British Forces casualties in Afghanistan since 2001

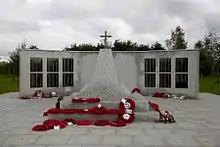
The replica of the memorial from Camp Bastion at the National Memorial Arboretum.

On 22 February, Private Joseph Berry, aged 21, from 2nd Battalion, The Parachute Regiment, died of a non-combat related injury while on operations in Kabul.